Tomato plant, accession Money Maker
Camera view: bottom (45 deg); turntable rotation: 270 degrees
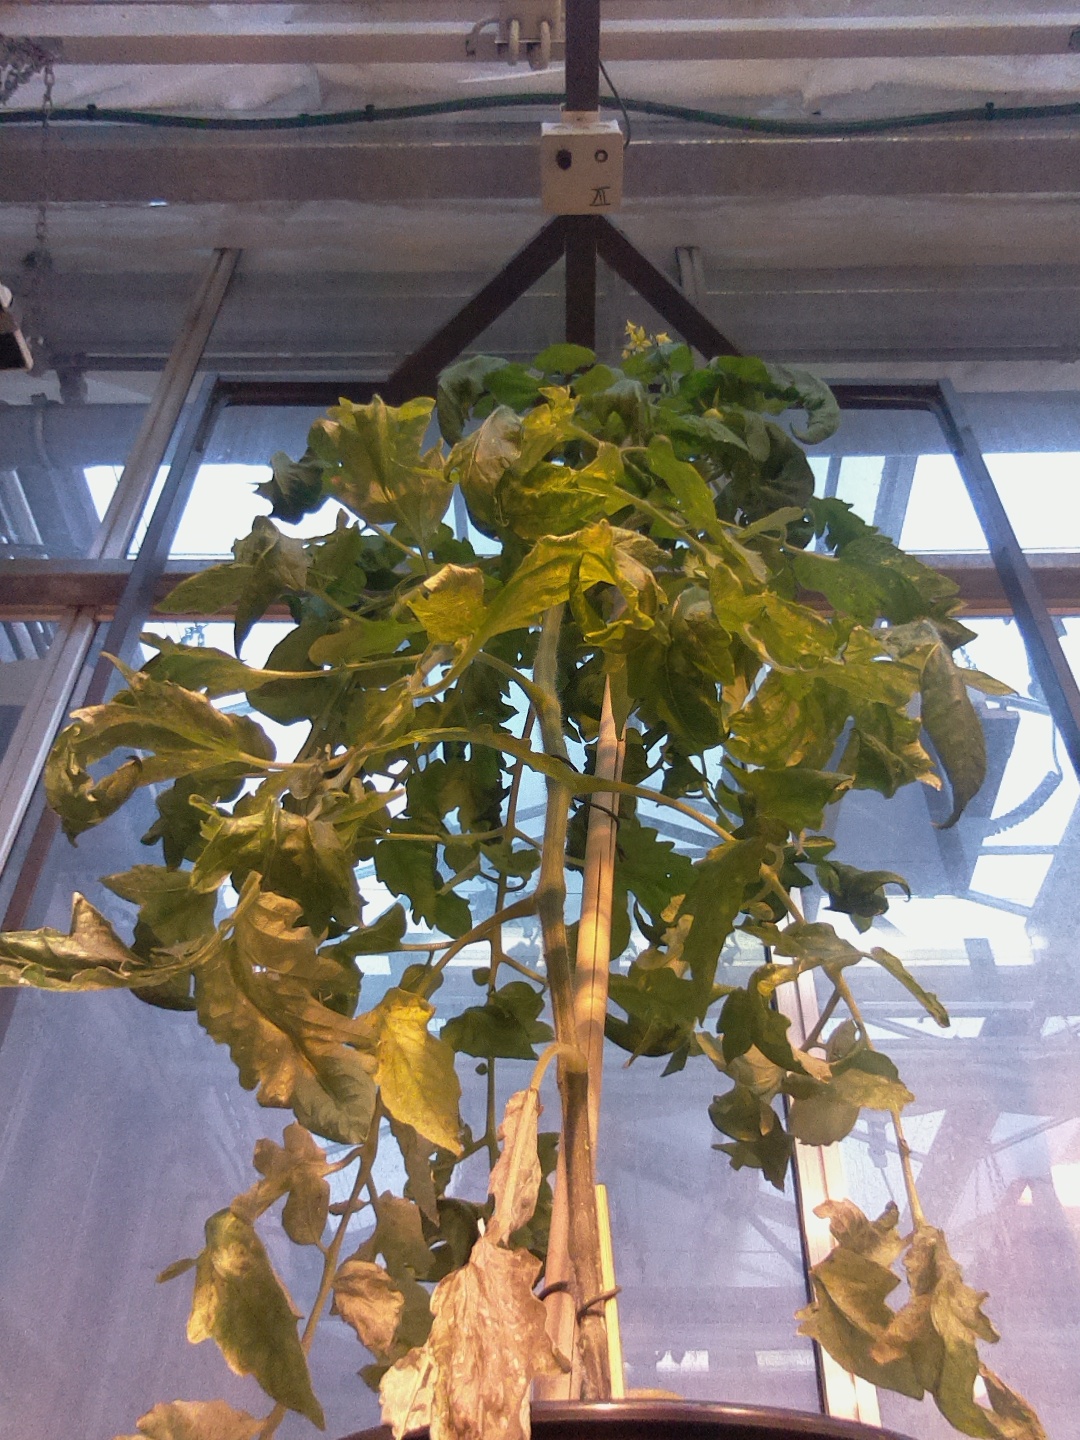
BBCH growth stage 71: 10%-20% of final fruit size